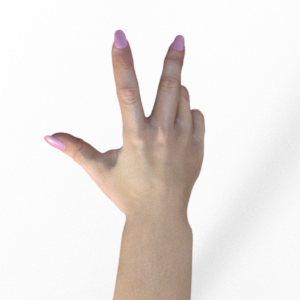
Label: scissors